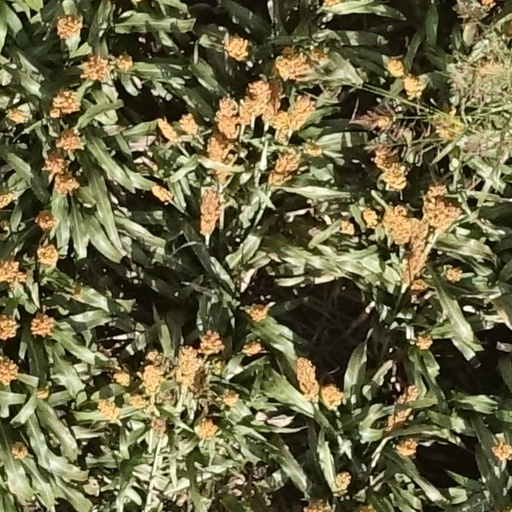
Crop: sorghum